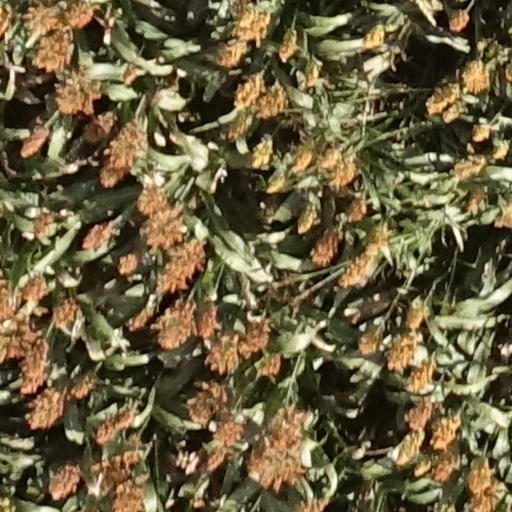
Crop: sorghum